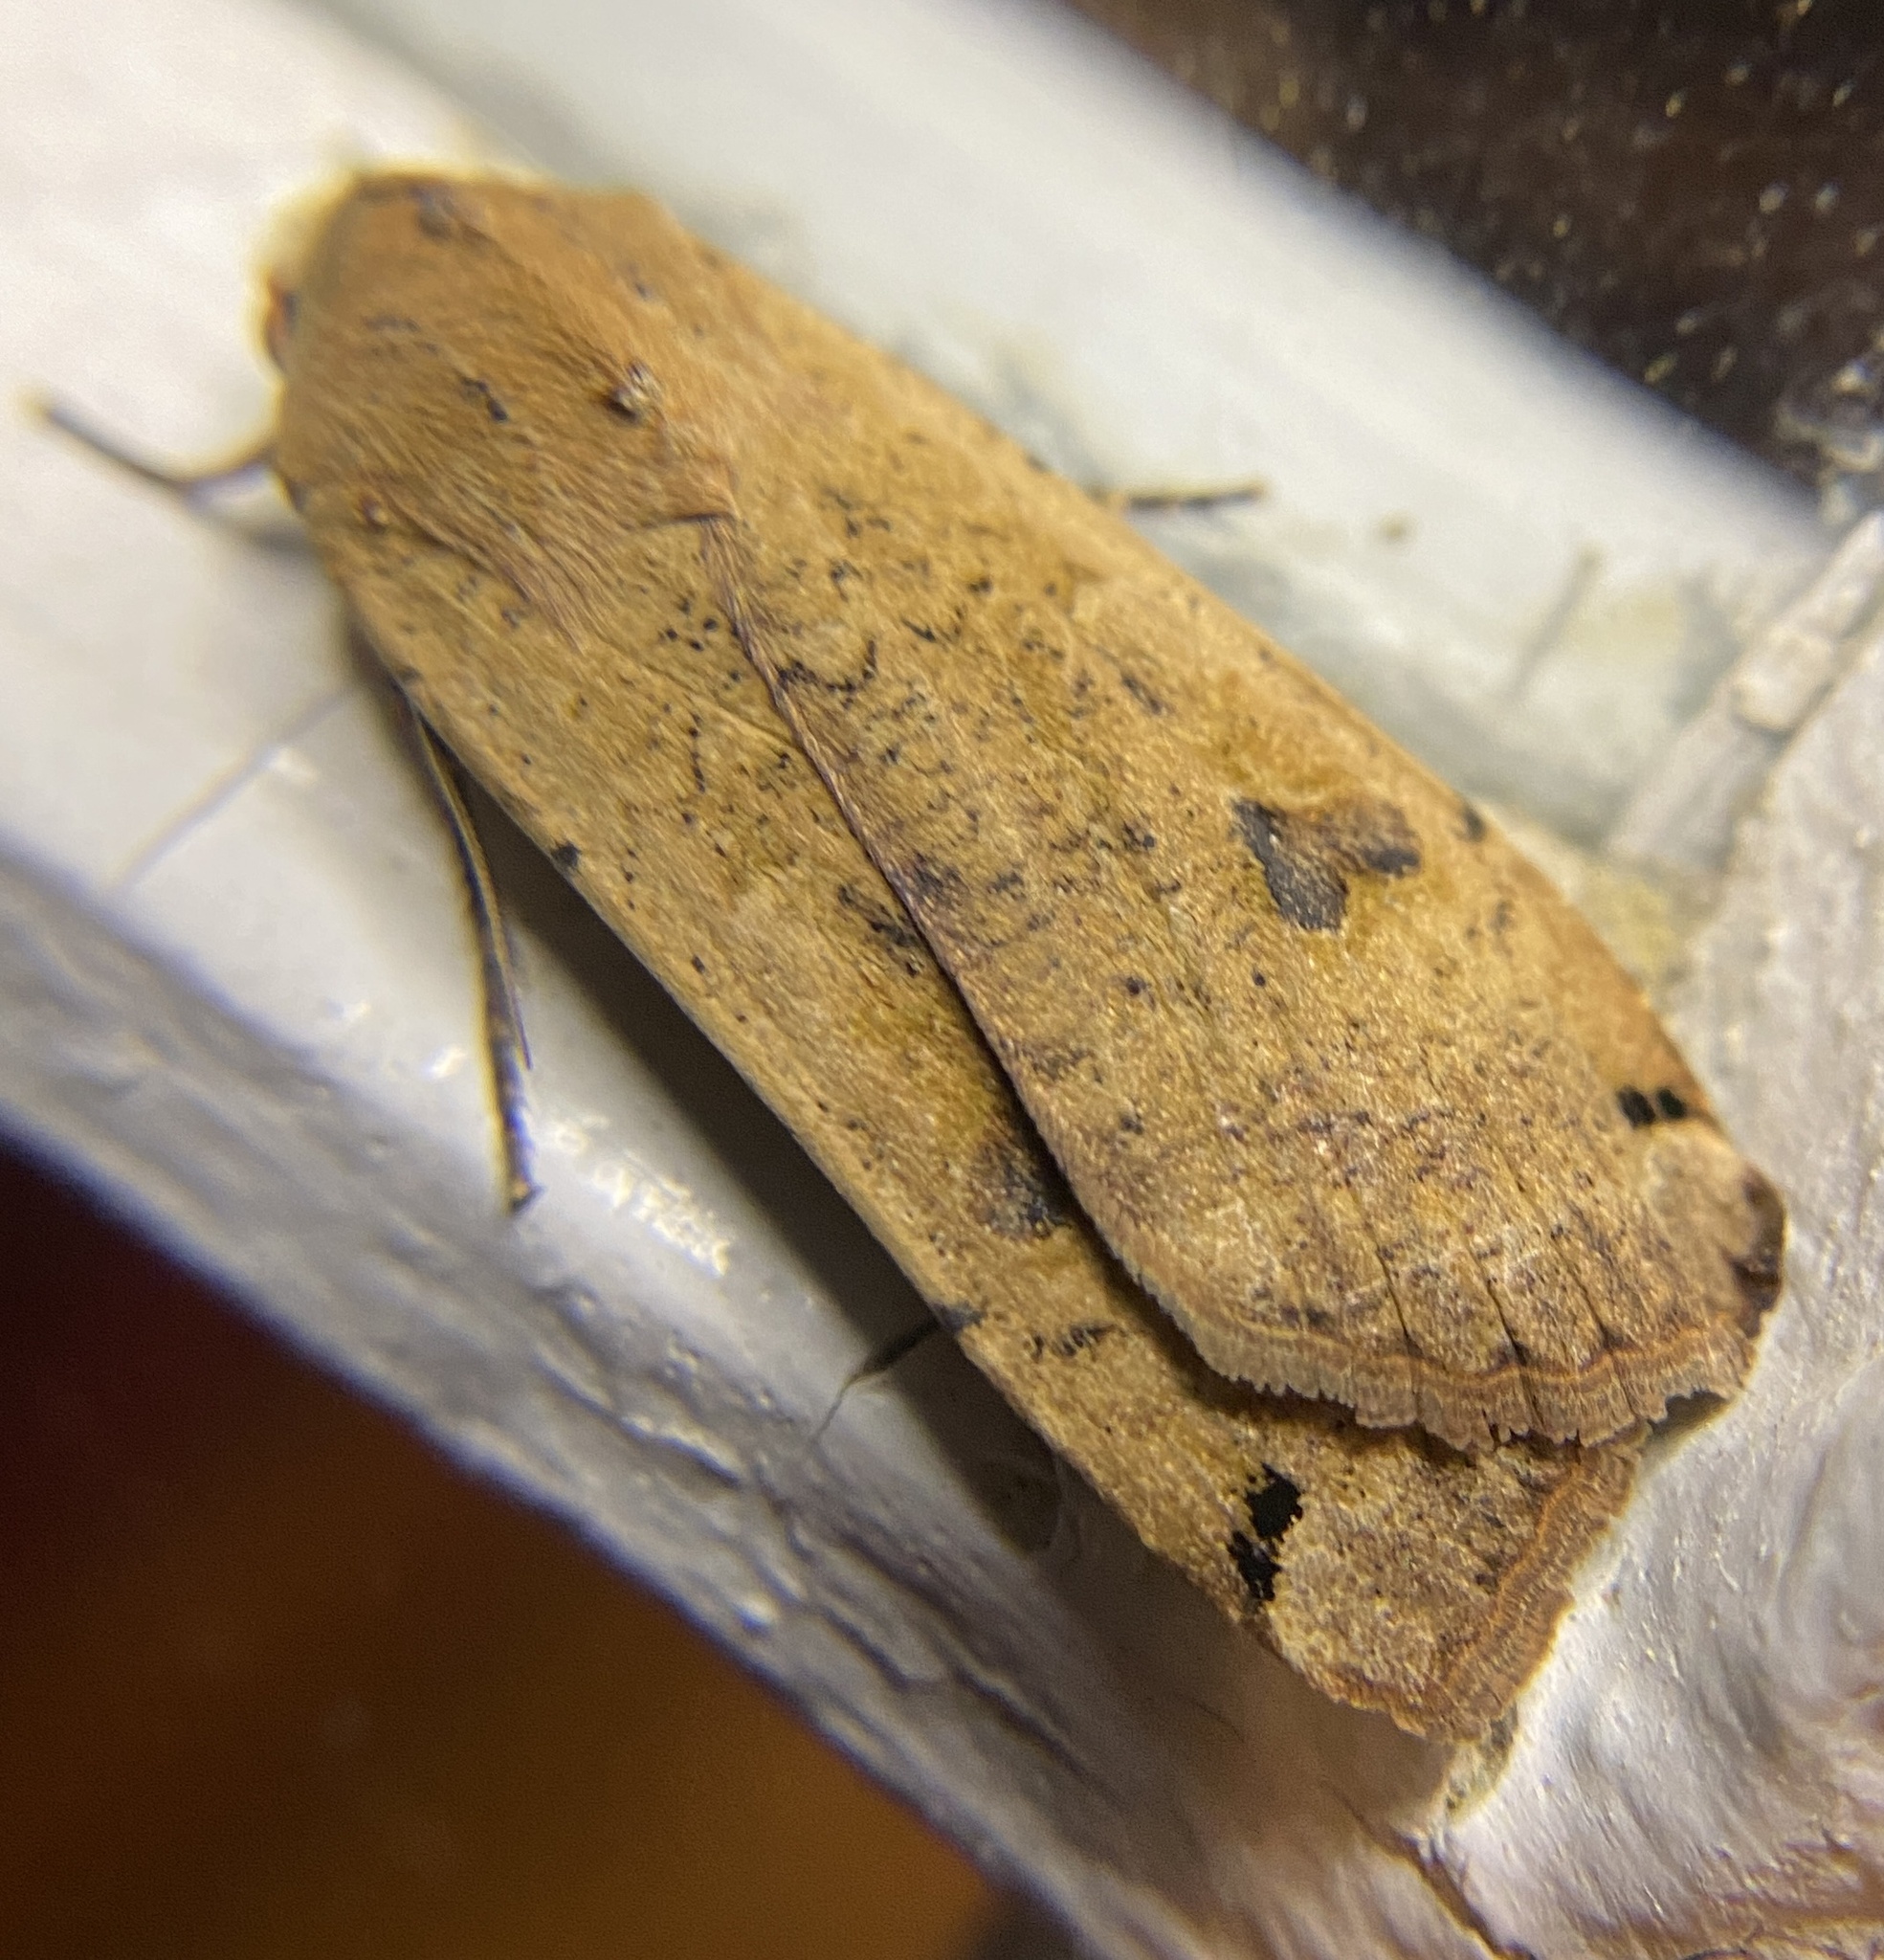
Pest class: cutworms